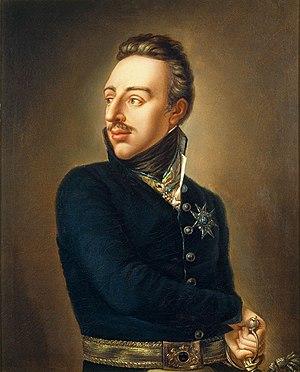
La guerre de Finlande, ou guerre russo-suédoise oppose entre 1808 et 1809 la Suède à la Russie, cette dernière voulant retrouver son honneur perdu après sa défaite face à la France quelques mois plus tôt. La victoire de la Russie lui permet d'annexer le tiers oriental de la Suède, qui devient le grand-duché de Finlande, province autonome au sein de l'Empire russe. C'est la dernière en date d'une série de guerres opposant Russes et Suédois.
Gustave IV Adolphe de Suède est né le 1ᵉʳ novembre 1778 à Stockholm et mort le 7 février 1837 à Saint-Gall. Il est roi de Suède de 1792 à 1809.
La liste des rois et reines de Suède peut être établie avec certitude à partir d'Éric le Victorieux, qui règne à la fin du Xᵉ siècle. Avant lui, de nombreux rois sont mentionnés dans divers textes, au premier rang desquels les sagas, mais leur historicité est de plus en plus discutable au fur et à mesure que l'on remonte dans le temps. Ces sources font remonter la royauté suédoise jusqu'aux dieux de la mythologie nordique Freyr, Njörd et Odin.